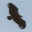
Label: bird